Western New Guinea

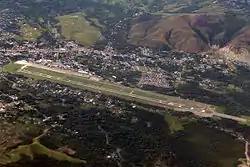
Sentani International Airport in Jayapura is the principal point of entry to Papua

Papua has depended heavily on natural resources, especially the mining, oil and gas sectors, since the mid-1970s. Although this is still the case, there have been some structural changes in the two provincial economies since the split in 2003. The contribution of mining to the economy of Papua province declined from 62 per cent in 2003 to 47 per cent in 2012. The shares of agriculture and manufacturing also fell, but that of utilities remained the same. A few other sectors, notably construction and services, increased their shares during the period. Despite these structural changes, the economy of Papua province continues to be dominated by the mining sector, and in particular by a single company, Freeport indonesia.